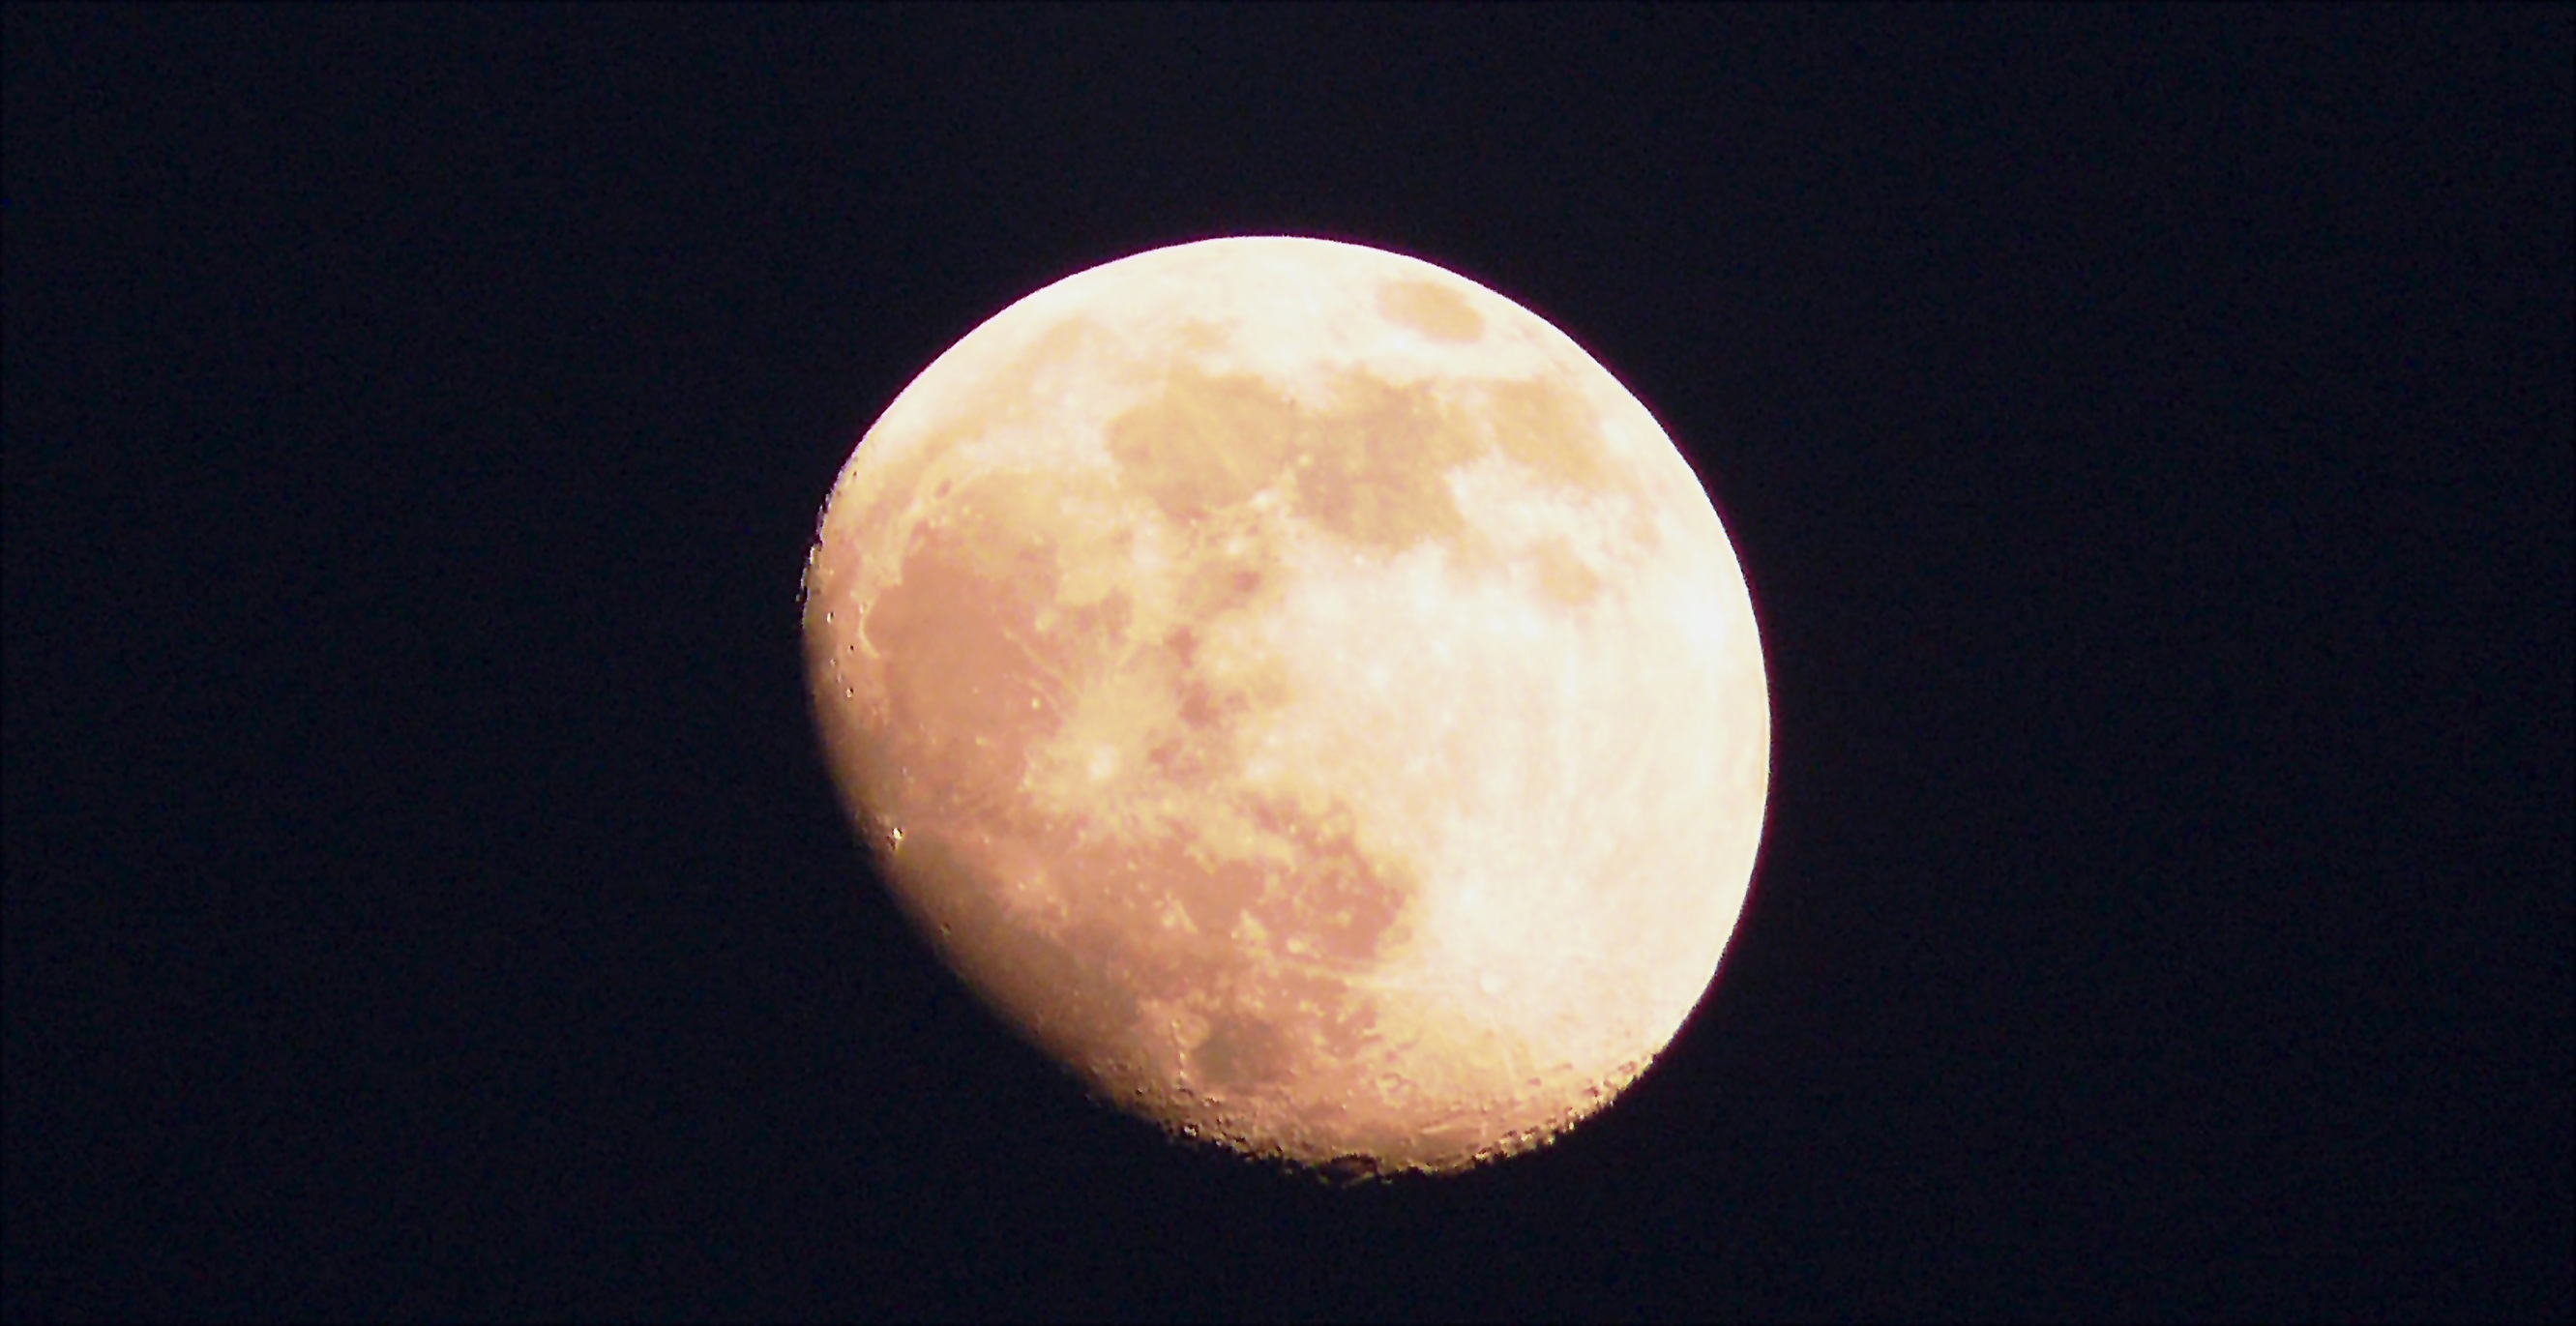
night, atmosphere, moon, full moon, moonlight, circle, satellite, astronomy, luna, celestial body, night photograph, ache, september moon, earth's moon, moon craters, astronomical object, celestial event